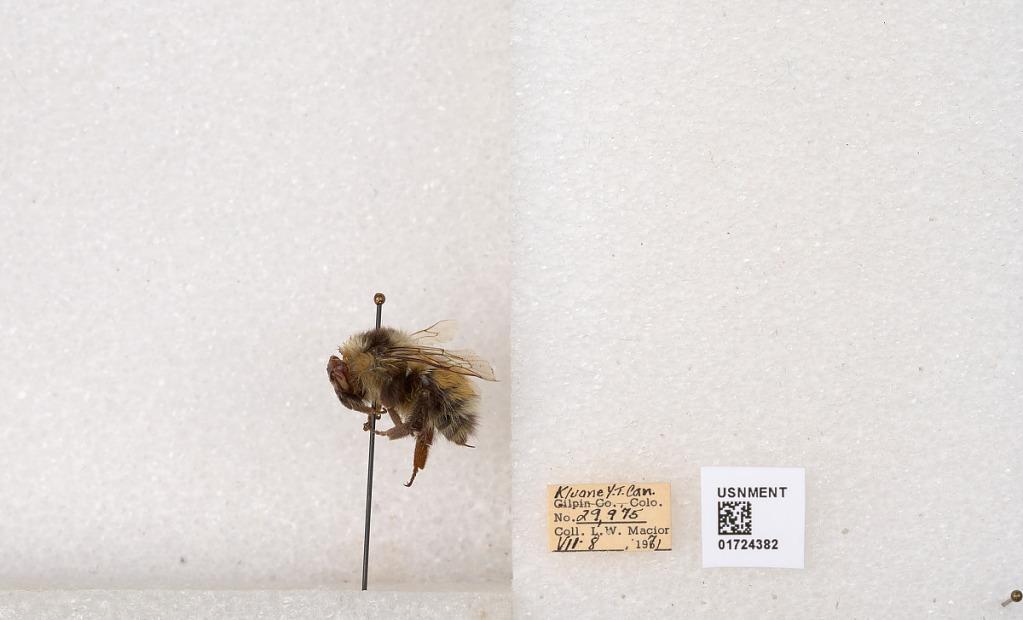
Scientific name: Bombus (Pyrobombus) sylvicola Kirby
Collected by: L. Macior
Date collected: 1971-7-8
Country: Canada
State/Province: Yukon Territory
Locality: Kluane National Park and Reserve
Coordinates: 60.7493, -139.504